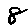
Label: 8